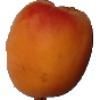
Label: Apricot 1